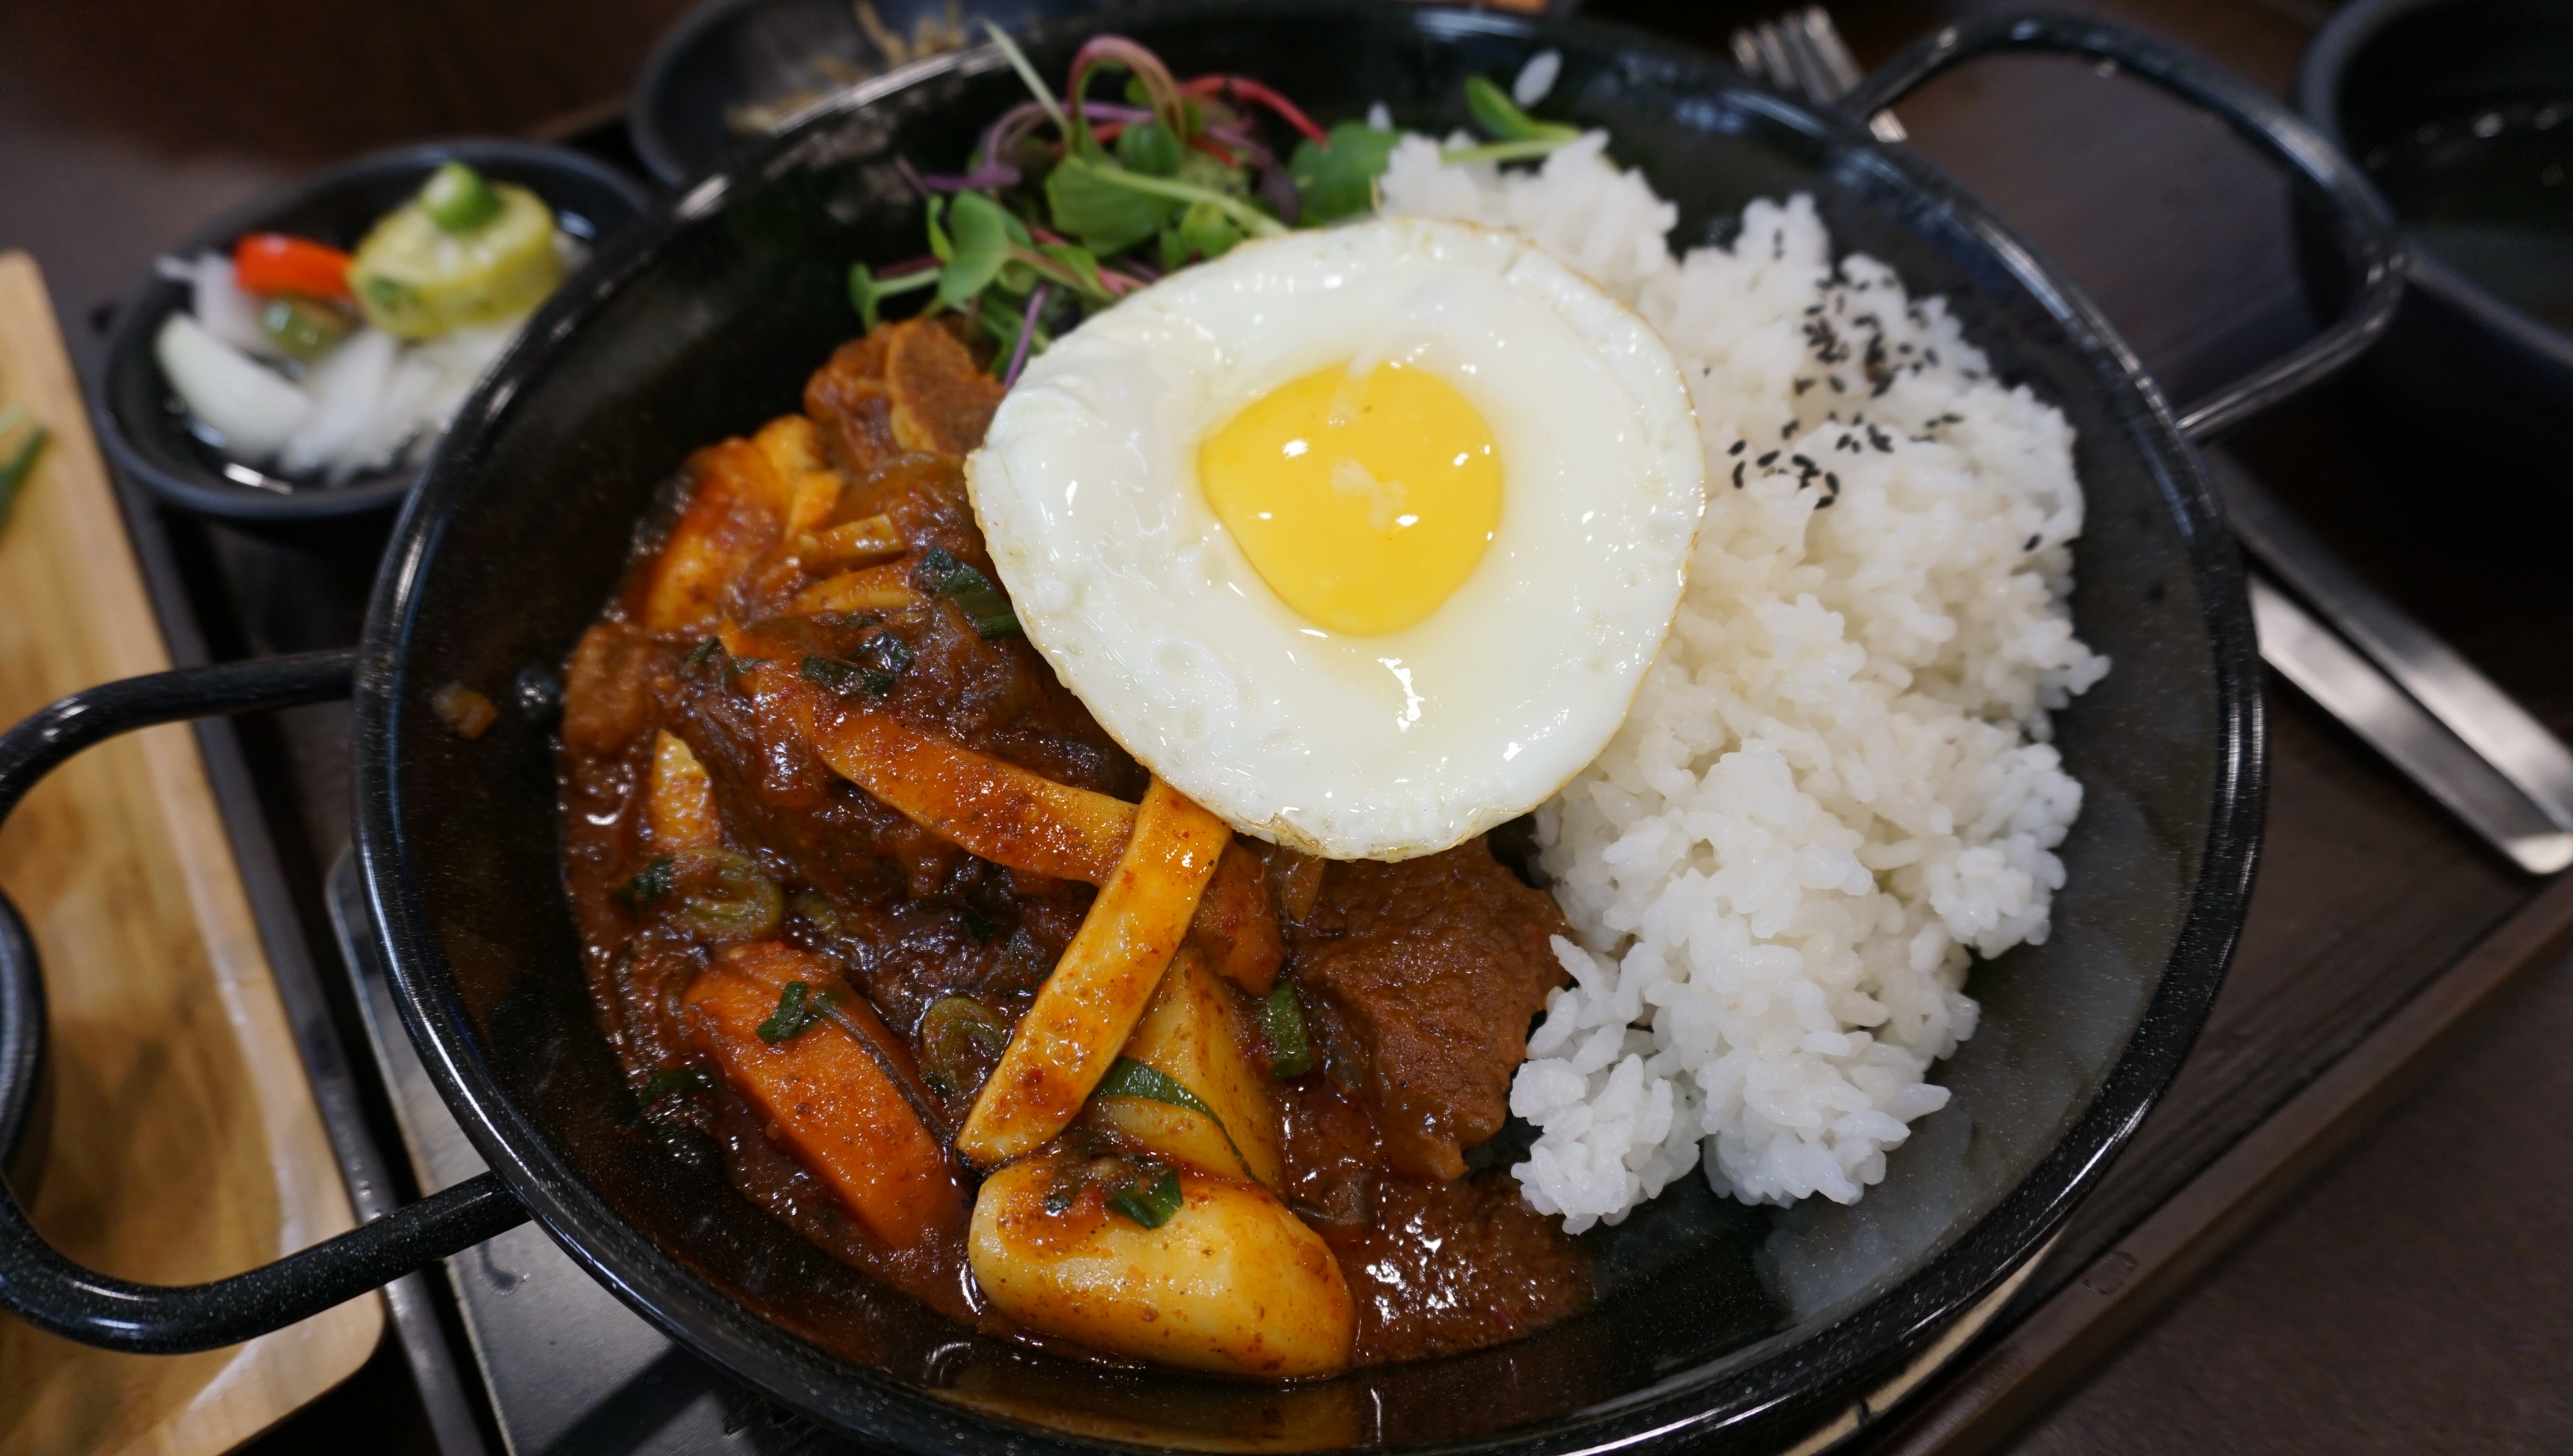
dish, meal, food, meat, cuisine, rice, stew, asian food, dining, food photography, curry, republic of korea, korean food, spicy food, bibimbap, steamed rice, nasi lemak, bulgogi, spicy ribs